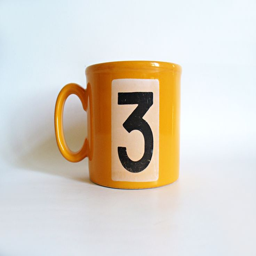
unusual mug from the 1970s